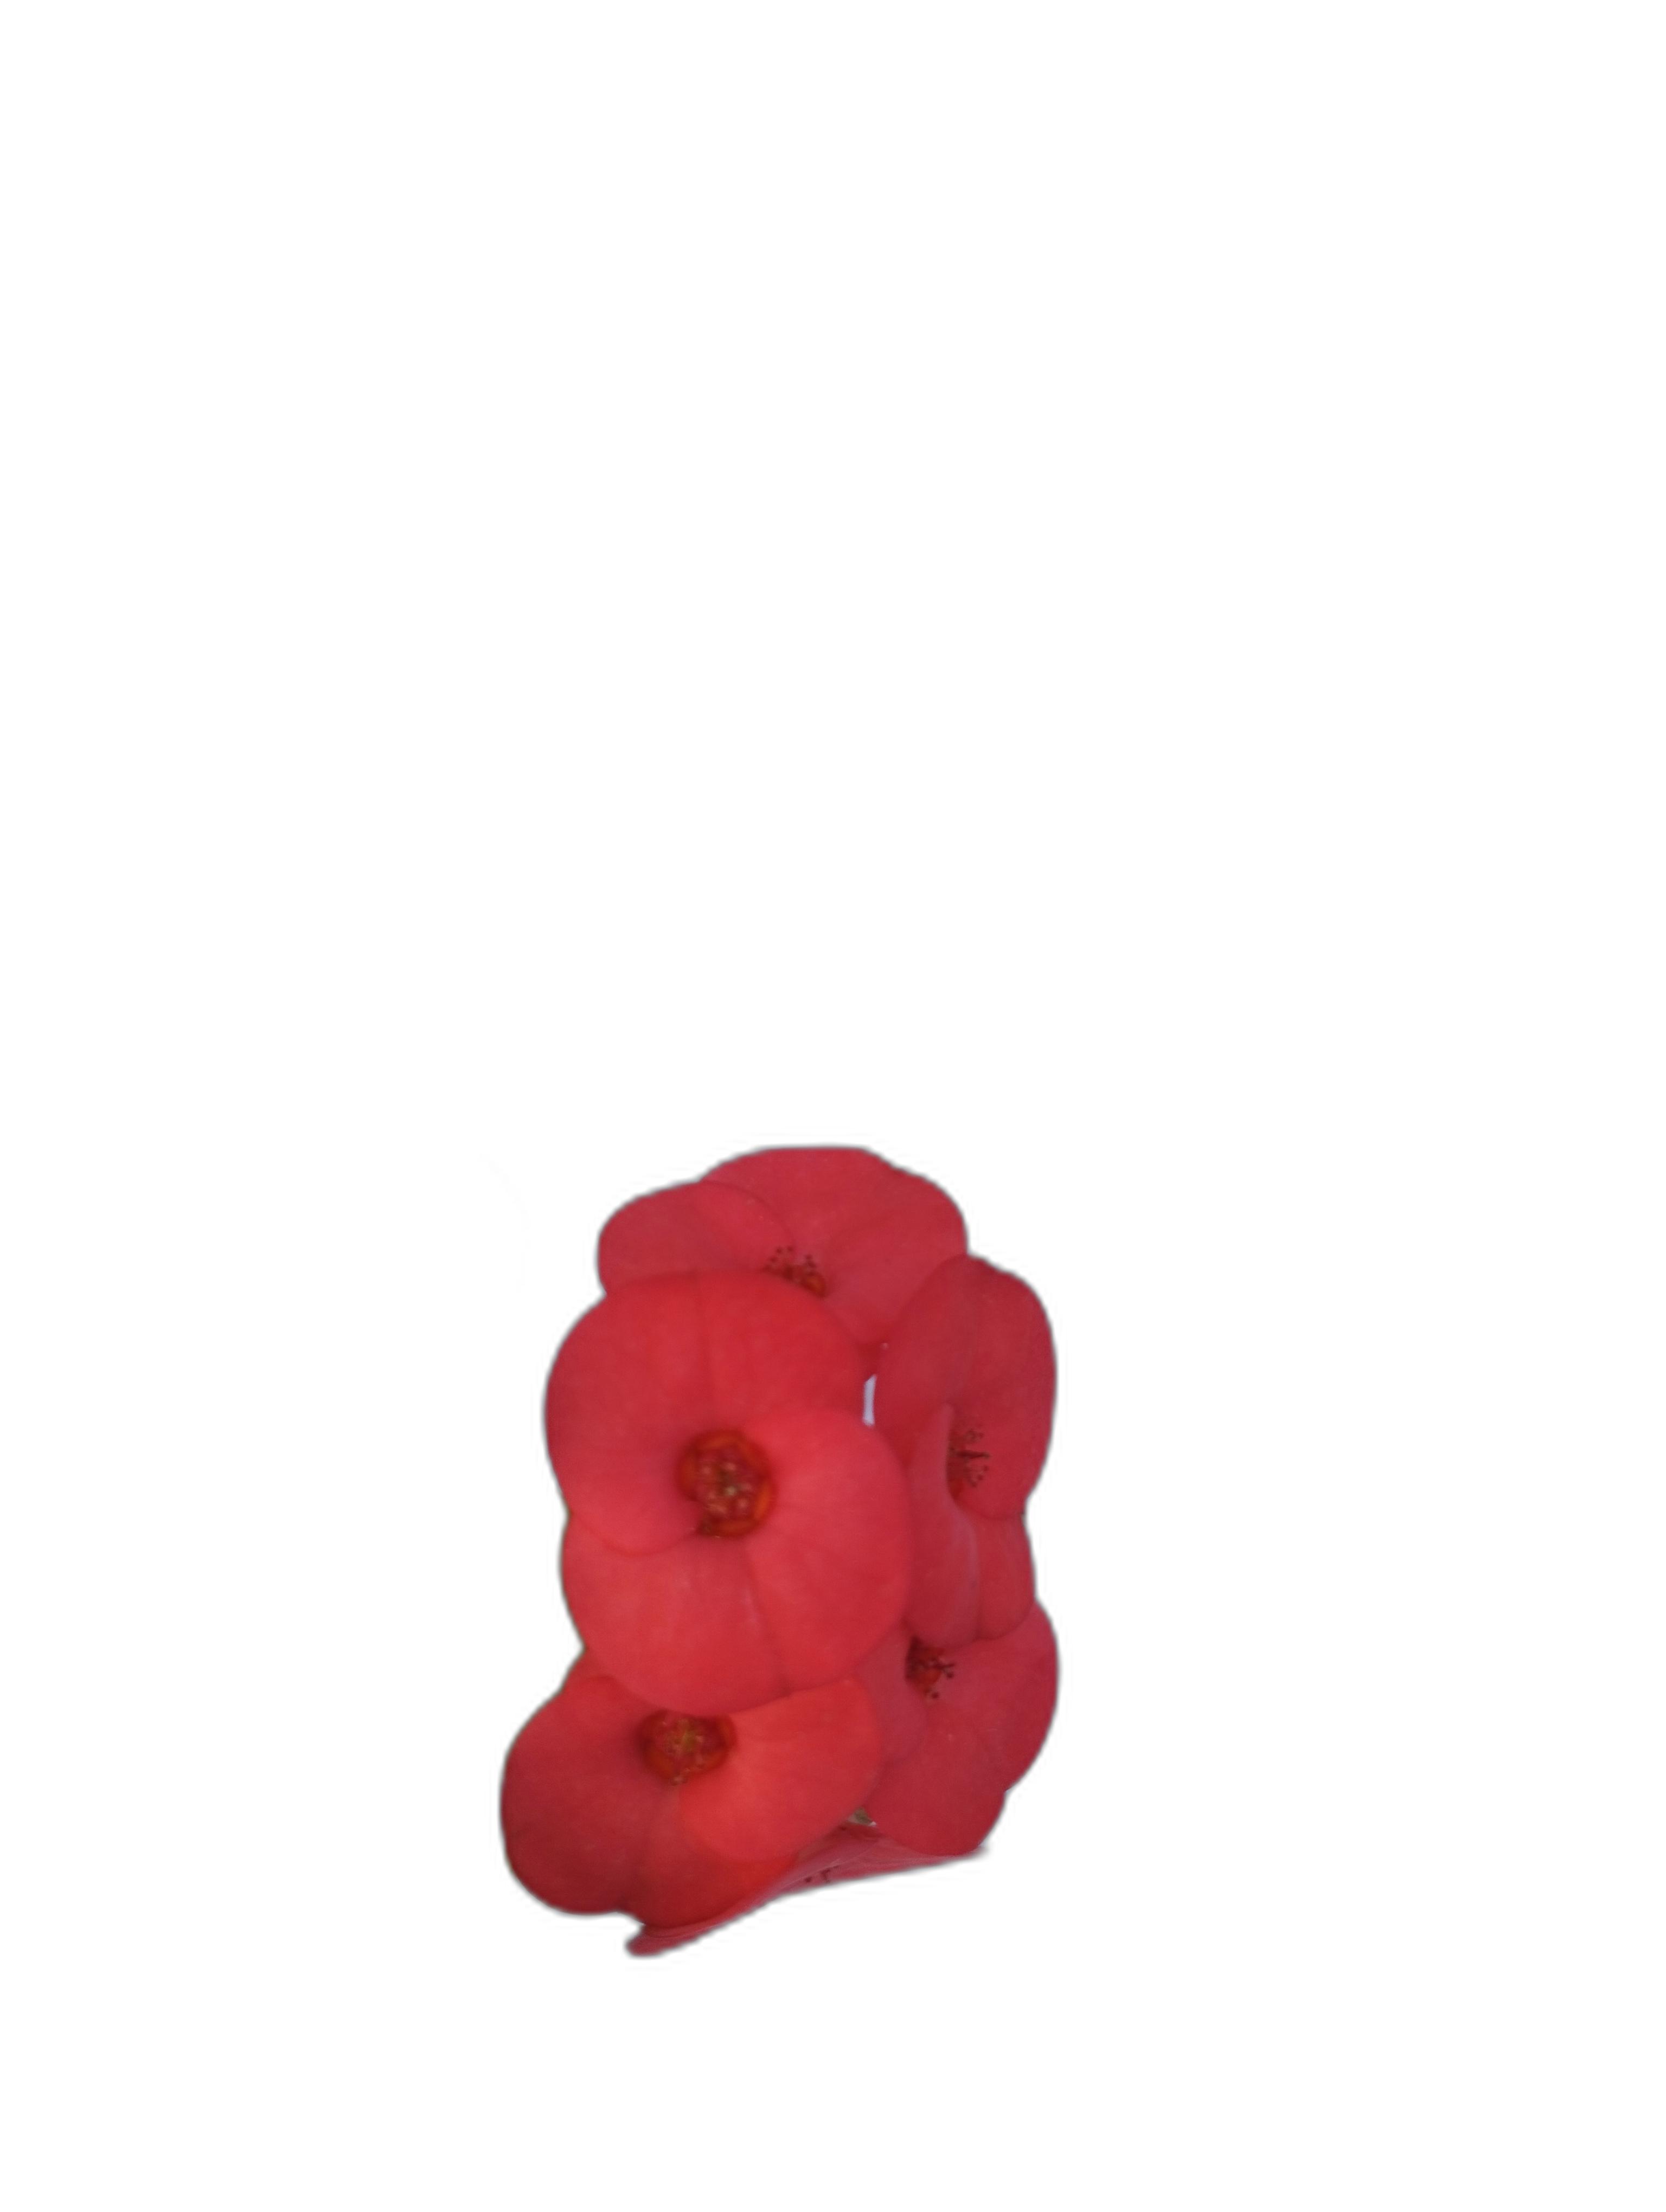
Label: Crown of thorns